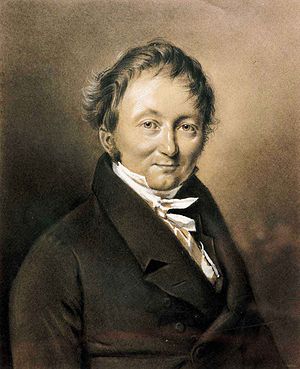
Karl von Drais
Karl von Drais var opfinder.